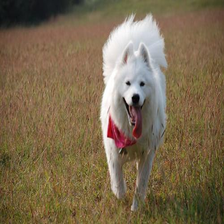
Species: dog
Breed: samoyed